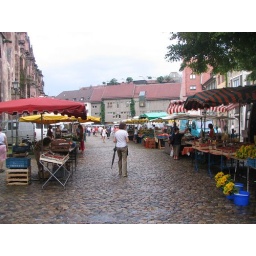
Market square under my bedroom window